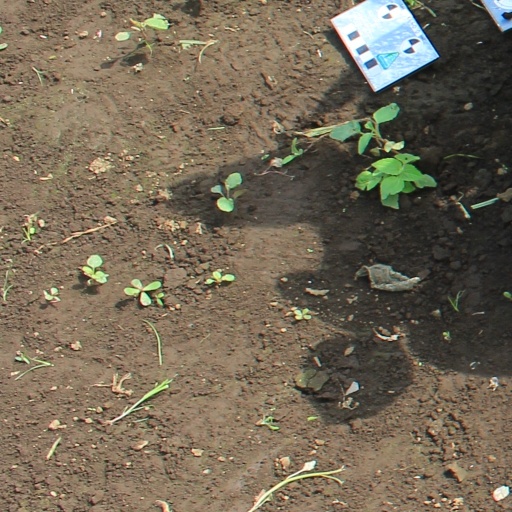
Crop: soybean